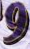
Number: 9